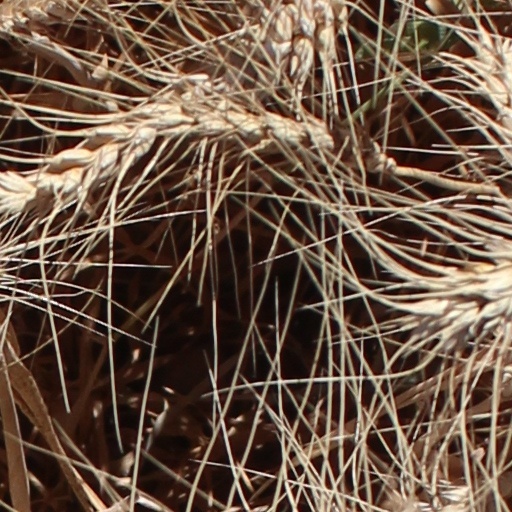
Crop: wheat